Yakhiel Sabzanov

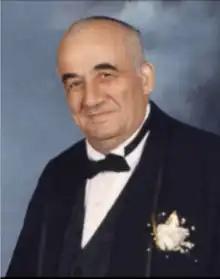
Composer, professor, musicologist, community activist member of the Union of Composers of the USSR (1956), Honored Artist of Tajikistan (1974), People's Artist of Tajikistan (1989)

Sabzanov's oeuvre consists of more than 300 works, including opera, "The Return" (libretto by A. Shukukhi, 1967), opera "Examination" (libretto by F. Ansori, 1991), oratorio "The Lights of Nurek" (lyrics by A. Bakhori, 1978), Concerto for Piano and Orchestra (1955), Symphonic poem Homage to Rudaki, symphonic and vocal-symphonic poems The Lyric Pamir, Makom, The Cranes, My Century. Yakhiel Sabzanov created more than 100 songs and romances, cantatas, musical comedies and dramas, as well as film scores including famous song ba dilbar sung by Shoista Mullodzhanova. More than 100 of his works have been in print as sheet music by the publishers of Moscow, Leningrad, Kiev, Tashkent, and Dushanbe and issued as gramophone records by the Melodia Company. Sabzanov compiled a number of anthologies: Lakhuti in Music, Hafiz in Music, Songs and Romances by the Tajik Composers, Children Songs, A Reader of Tajik Composer's Symphonic Scores, and others.